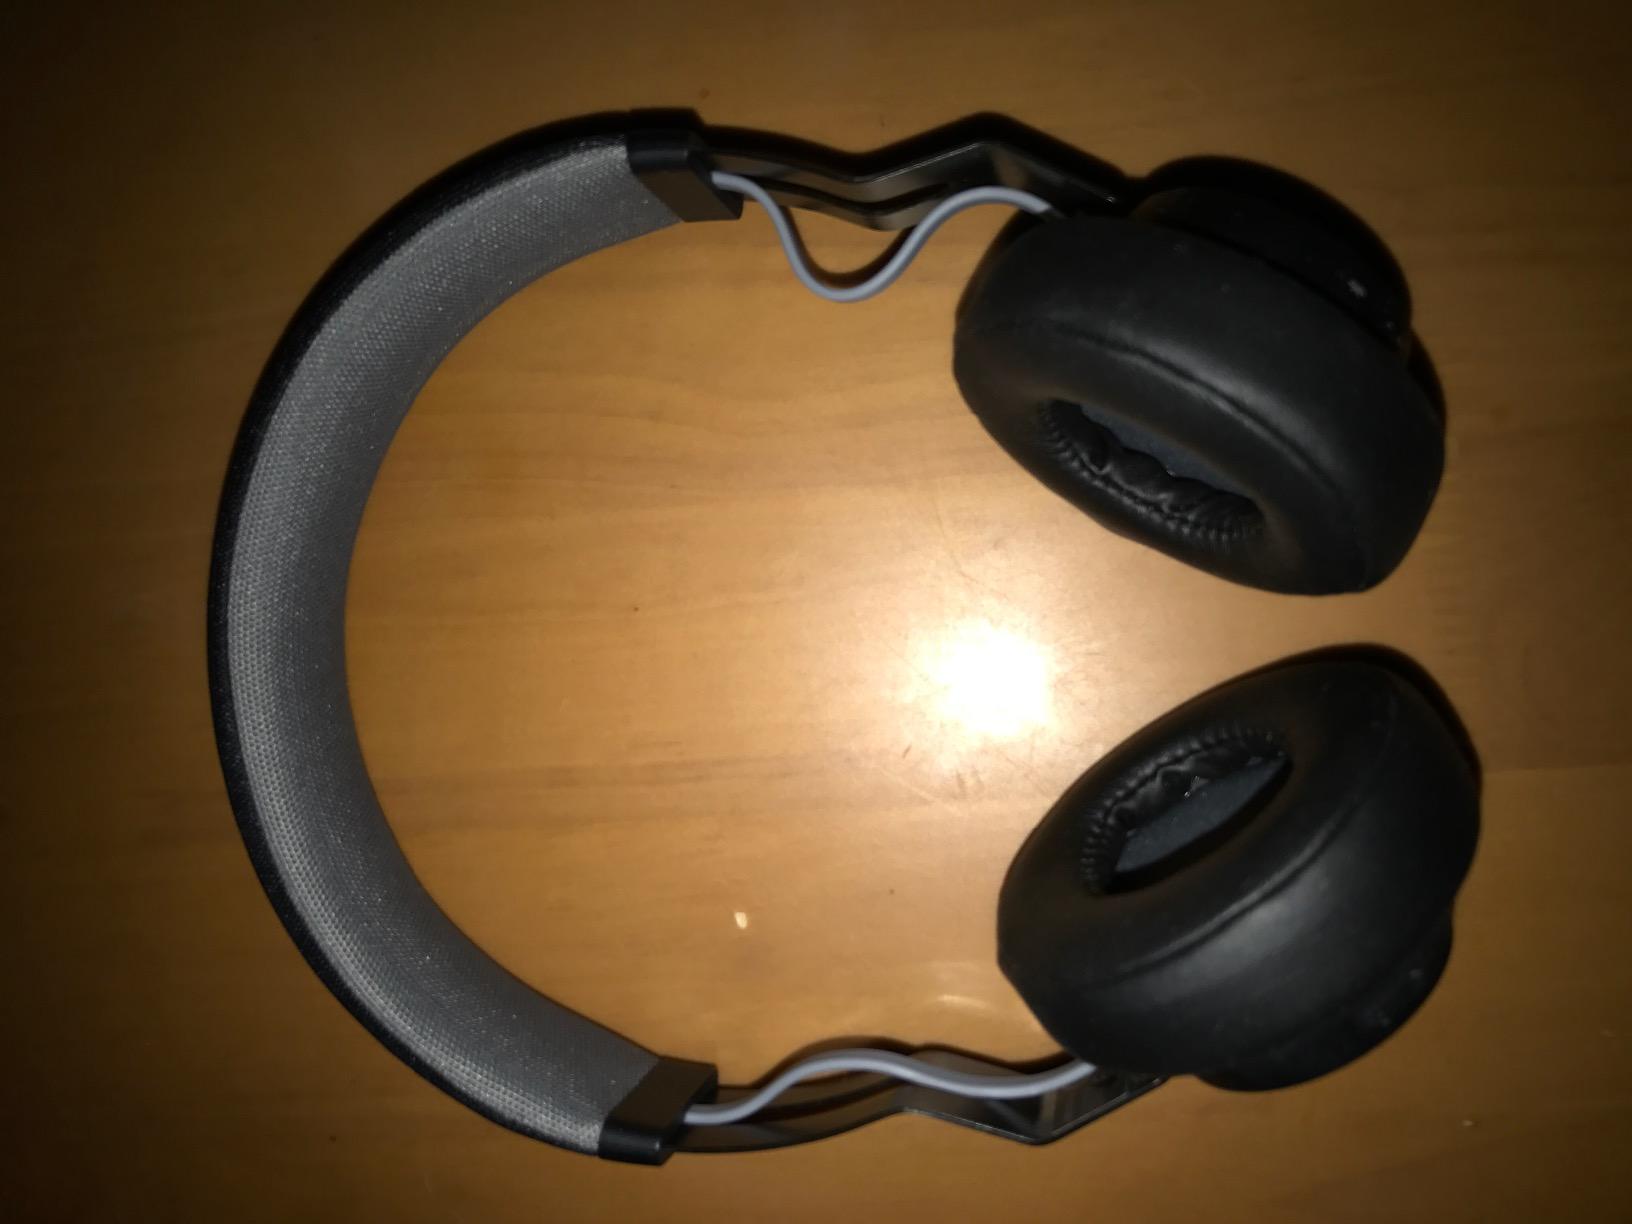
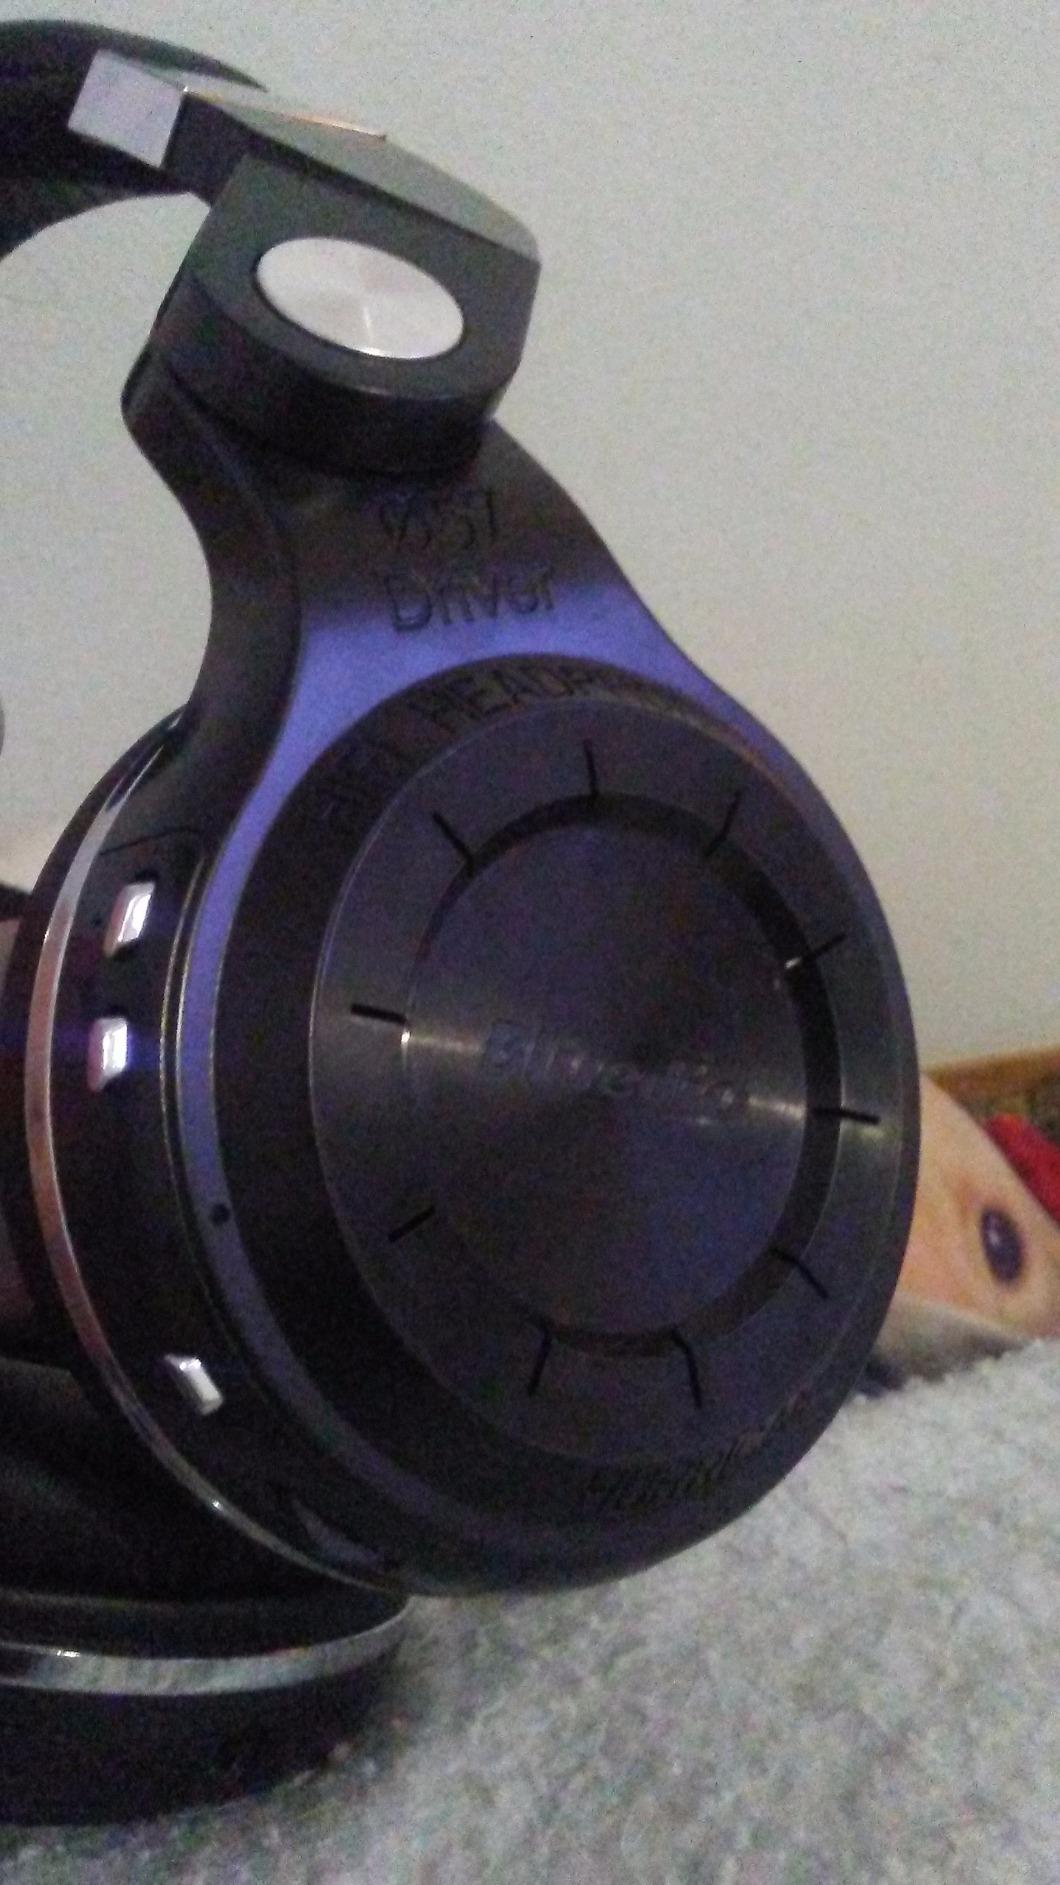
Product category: headphones
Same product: no